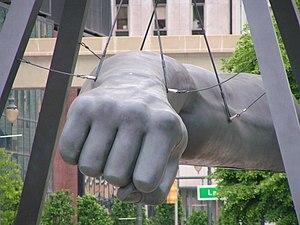
Joseph Louis Barrow, connu sous le nom de Joe Louis, est un boxeur américain né le 13 mai 1914 à LaFayette, Alabama, et mort le 12 avril 1981 à Las Vegas, Nevada. Il détient le plus long règne en tant que champion du monde de boxe poids lourds, l'étant resté pendant 11 ans et 8 mois. Il se retire le 1ᵉʳ mars 1949 et abandonne son titre sans avoir connu la défaite dans un championnat du monde. Il est considéré comme le plus gros puncheur de l'histoire de la boxe selon Ring Magazine dans un classement établi en 2003.